Russia–Serbia relations

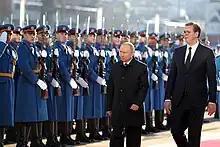
Aleksandar Vučić, President of Serbia, and Vladimir Putin, President of Russia, in Belgrade, 2019

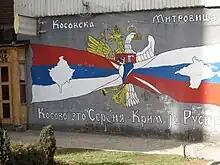
Mural in North Mitrovica, ""Kosovo is Serbia - Crimea is Russia""

After the war ended in 1945, King Peter II was not allowed to return to Yugoslavia; he was formally deposed by Communist-dominated Constituent Assembly with the state reorganized as a republic and renamed Federal People's Republic of Yugoslavia (from 1963 Socialist Federal Republic of Yugoslavia). Initially, Yugoslavia's Communist regime under Josip Broz Tito was loyal to Joseph Stalin. The latter wanted Yugoslavia to become a member of the Soviet-led block of Communist countries. However, Tito eventually rejected Stalin's pressure and in 1950s became one of the founders of the Non-Aligned Movement, which was regarded as the third way, neither adhering to the U.S.-led NATO, nor joining the Moscow-dominated Warsaw Pact.